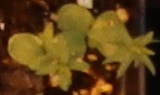
Label: Flax